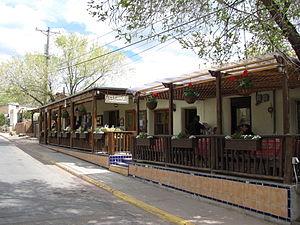
Le problème du bar d'El Farol a été créé en 1994 par l'économiste Brian Arthur, chercheur à l'Institut de Santa Fe, pour étudier la modélisation de systèmes économiques où les agents ont une rationalité limitée et utilisent un raisonnement par induction.